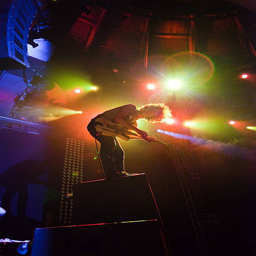
actor of artist performs on stage during the final night of festival .